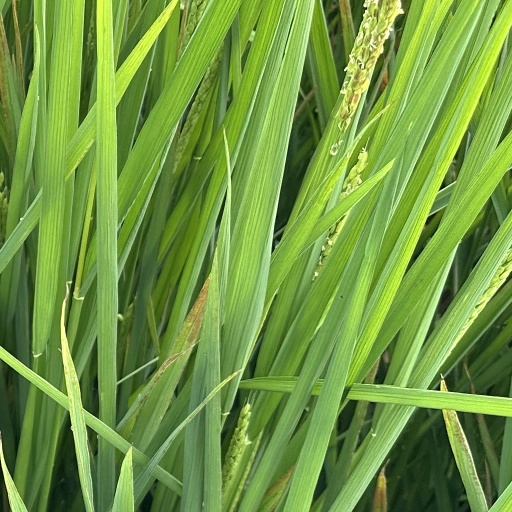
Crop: rice